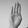
ASL letter: B